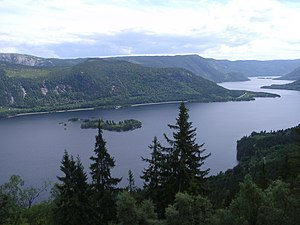
Byglandsfjorden
Byglandsfjorden set fra vestsiden i retning mod syd. Billedet er taget syd for Bygland.